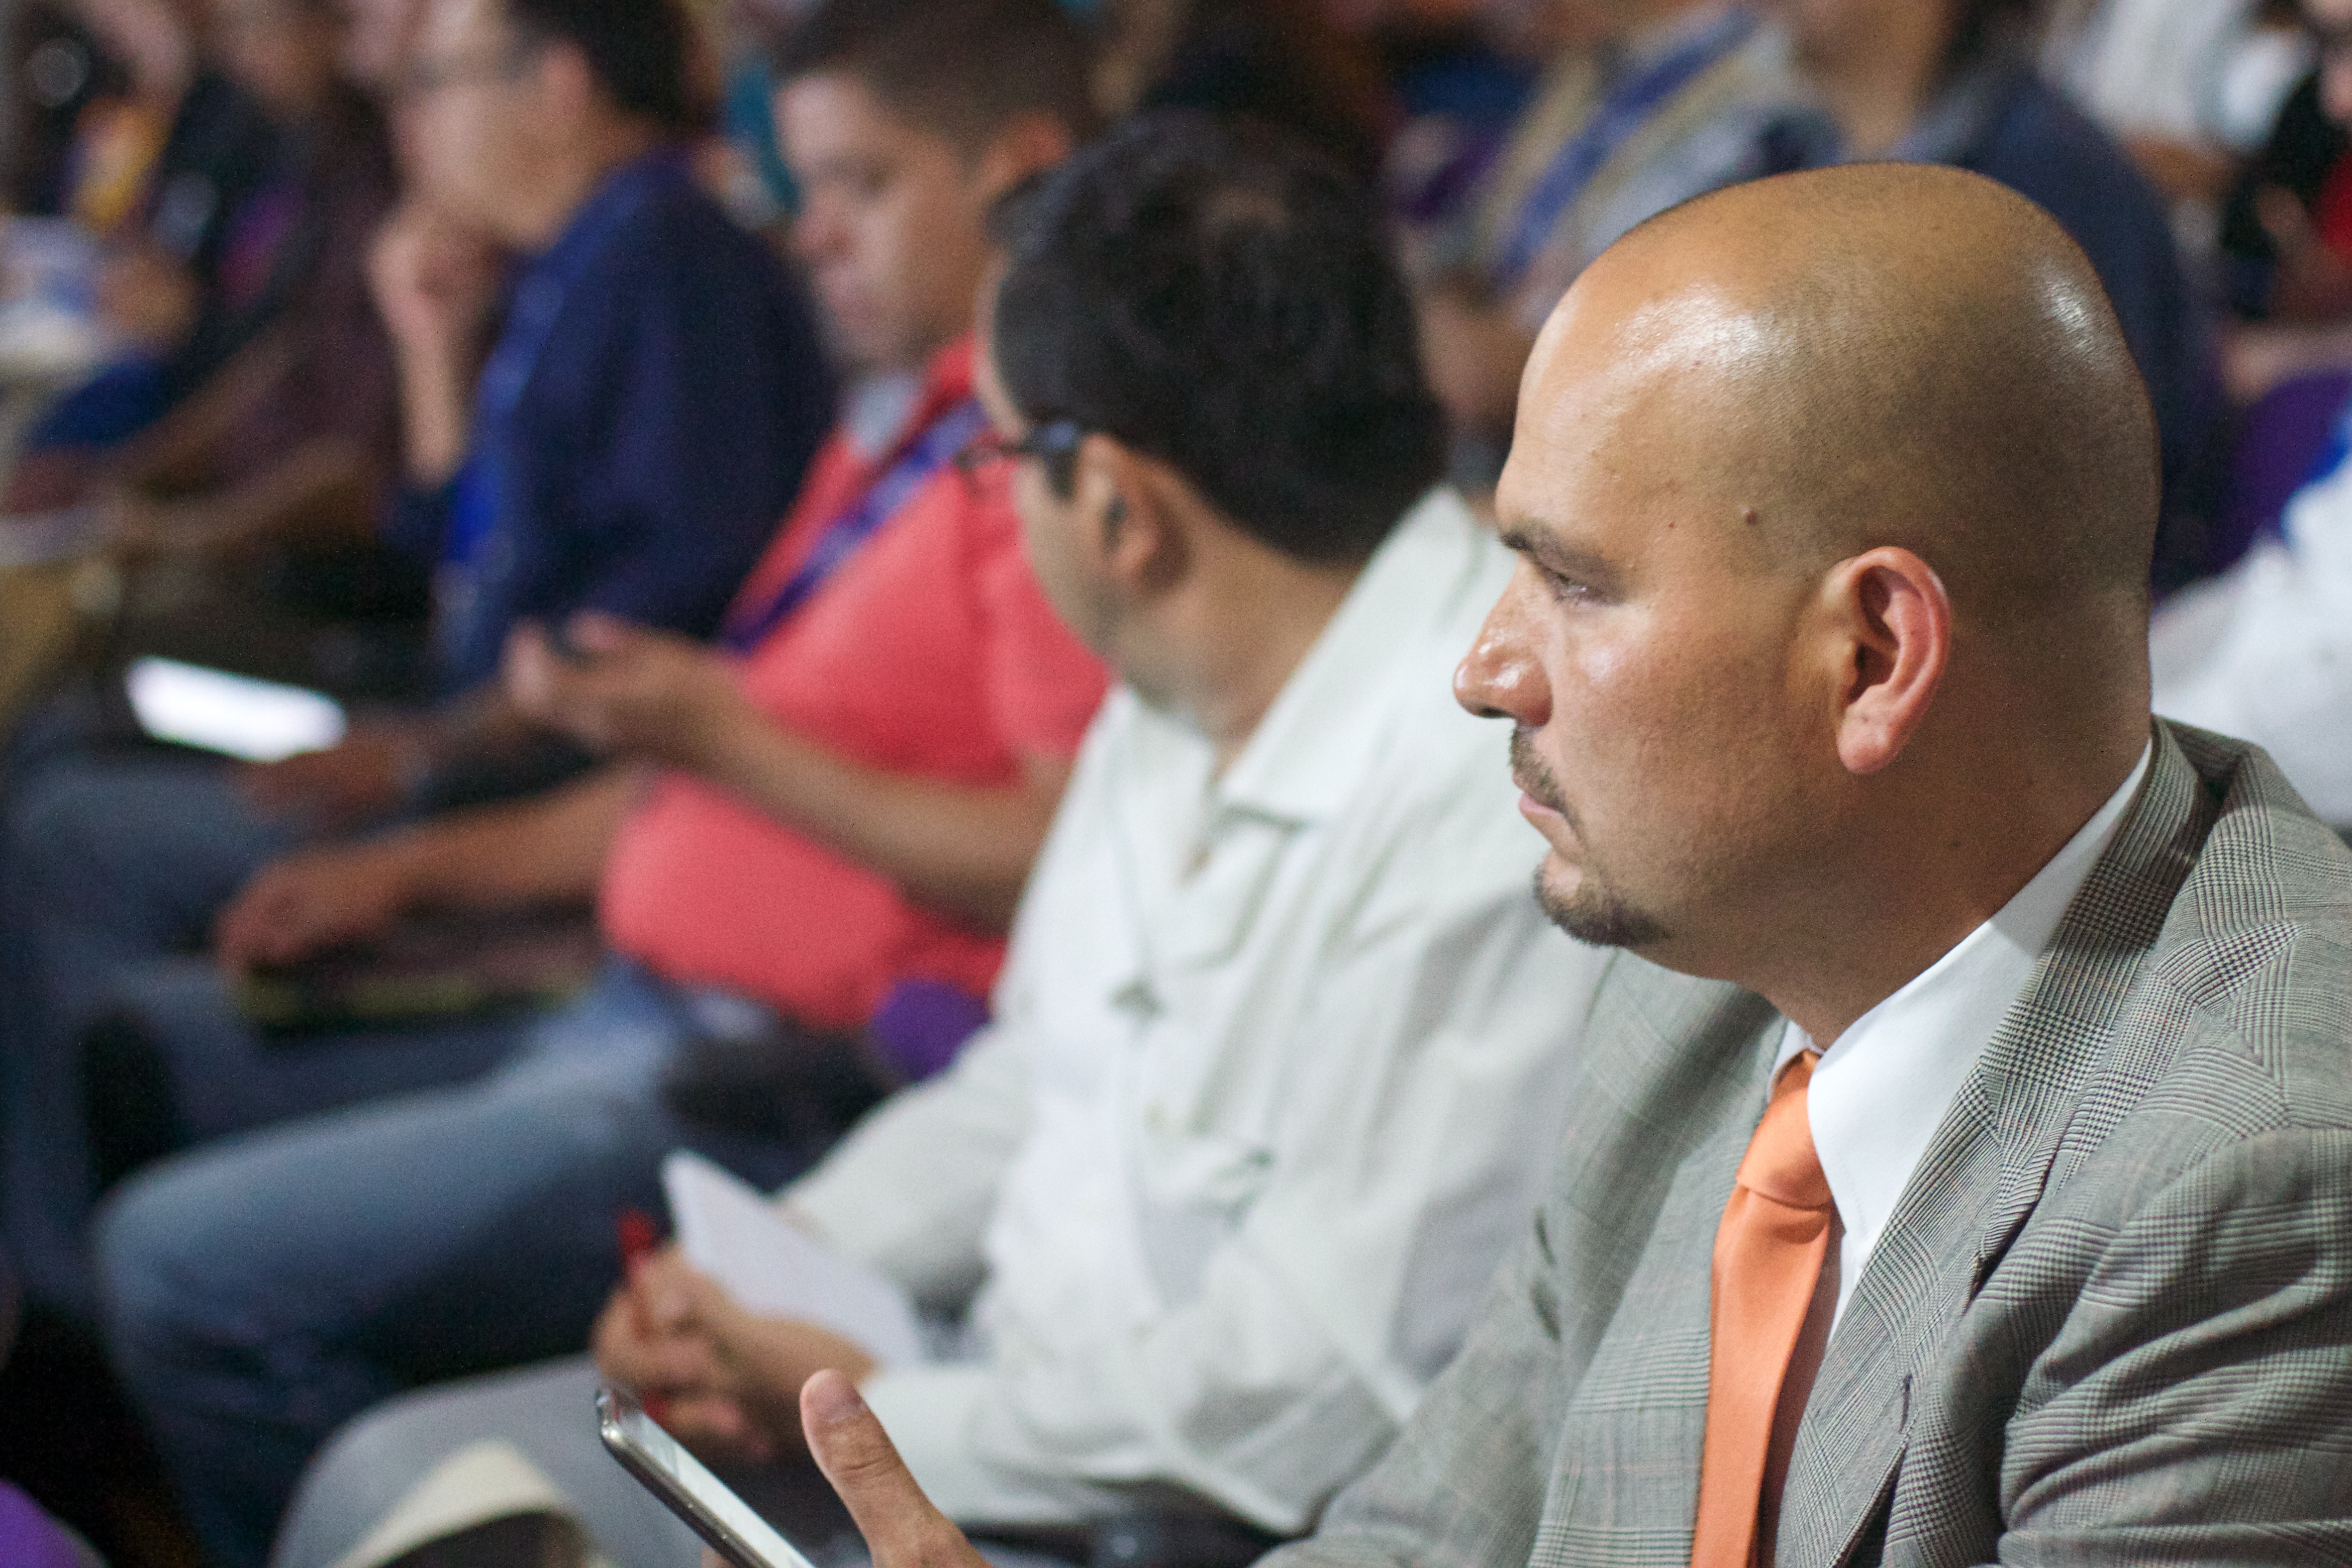
person, people, audience, education, udgagora